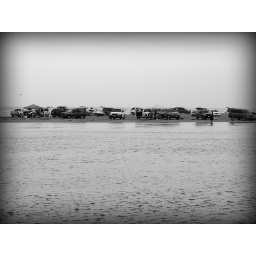
This was my view of Mexico while standing on the edge of the Rio Grande river in Texas